Teorema

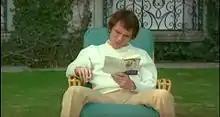
Terence Stamp as The Visitor

"Teorema" was Pier Paolo Pasolini's sixth feature film, and the first to principally utilize professional actors, rather than the amateurs and newcomers the director had employed for his previous works.